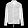
Label: Coat